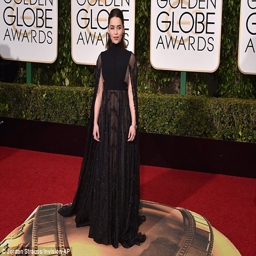
woman in black : person stunned in a gothic sheer lace black gown with a flowing train